Pietra serena

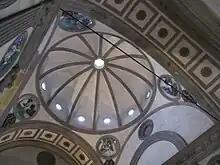
Pazzi Chapel in Florence, Italy

Pietra serena is a blue-gray sandstone used extensively in Renaissance Florence for architectural details. It is also known as Macigno stone. The material obtained at Fiesole is considered the best and is also quarried at Arezzo, Cortona, and Volterra, although it is no longer being actively mined and has been placed under conservation status due to depleting resources.